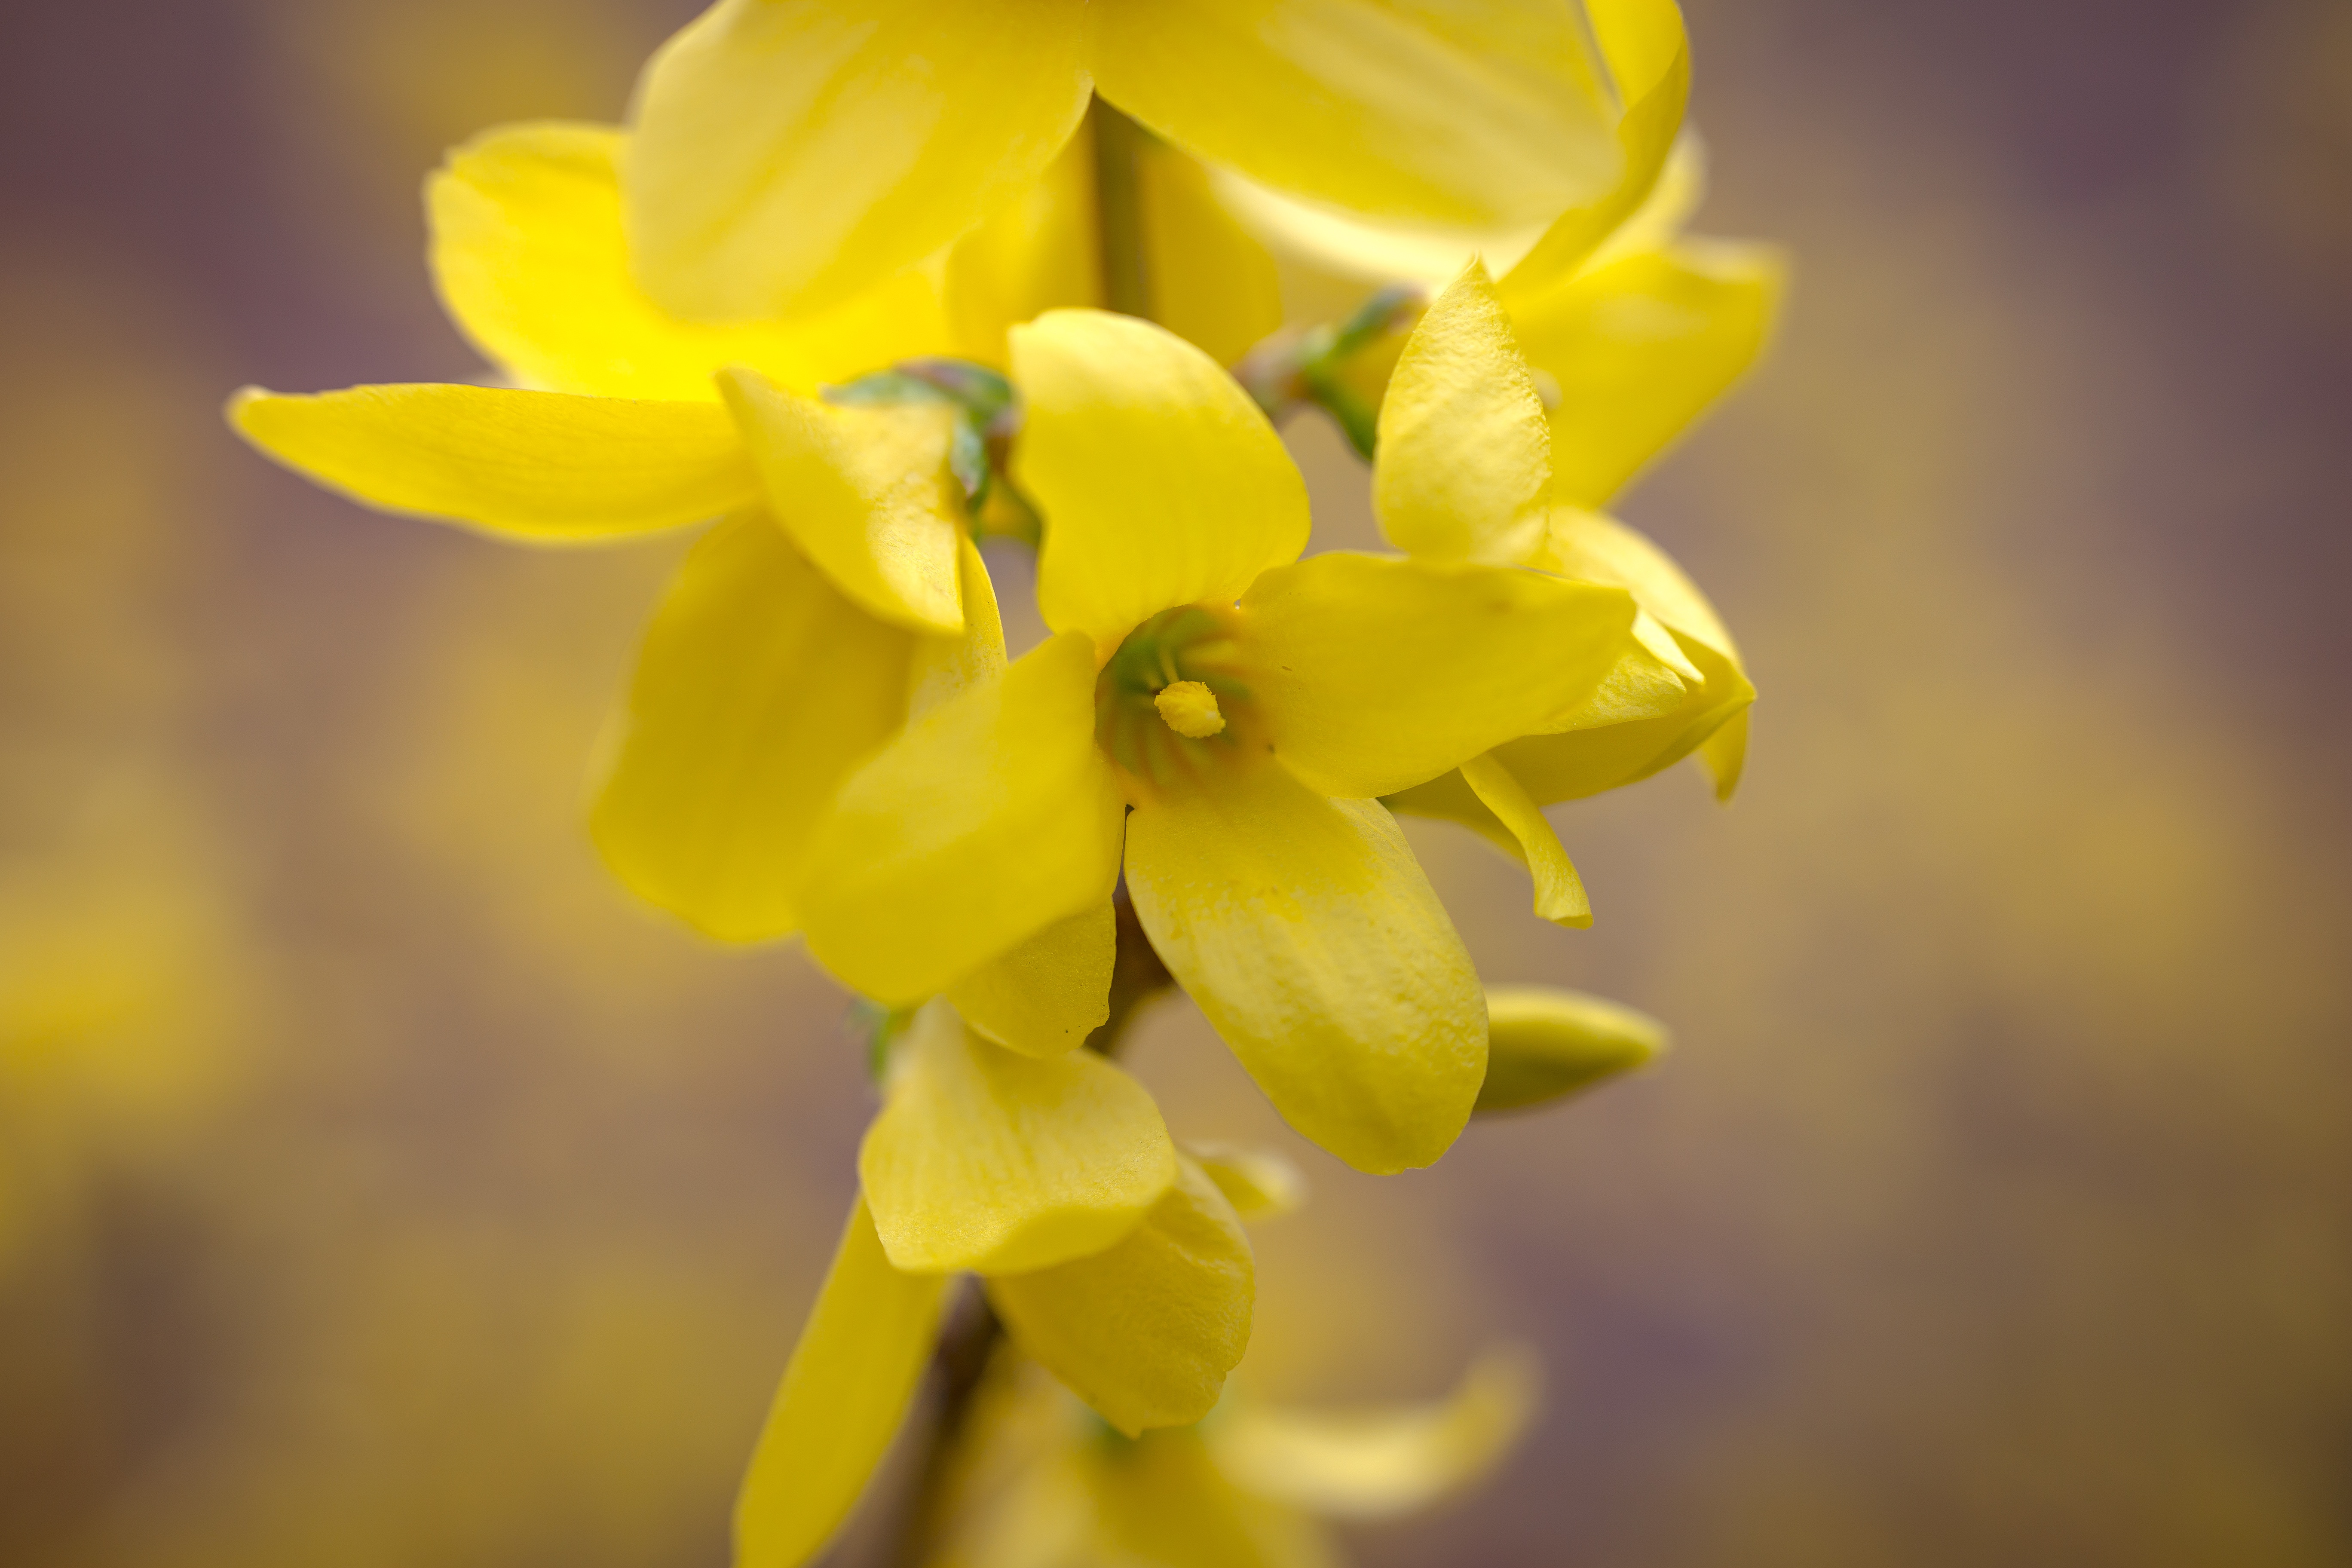
blossom, plant, photography, sunlight, flower, petal, bloom, bush, spring, botany, yellow, flora, wildflower, close up, narcissus, forsythia, macro photography, golden yellow, flowering plant, garden forsythia, gold lilac, golden bells, stangenblueter, plant stem, land plant